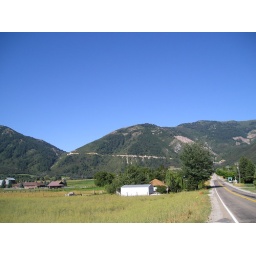
Mountains in Liberty. The line on the mountain to the right is the road of the Divide I went through.